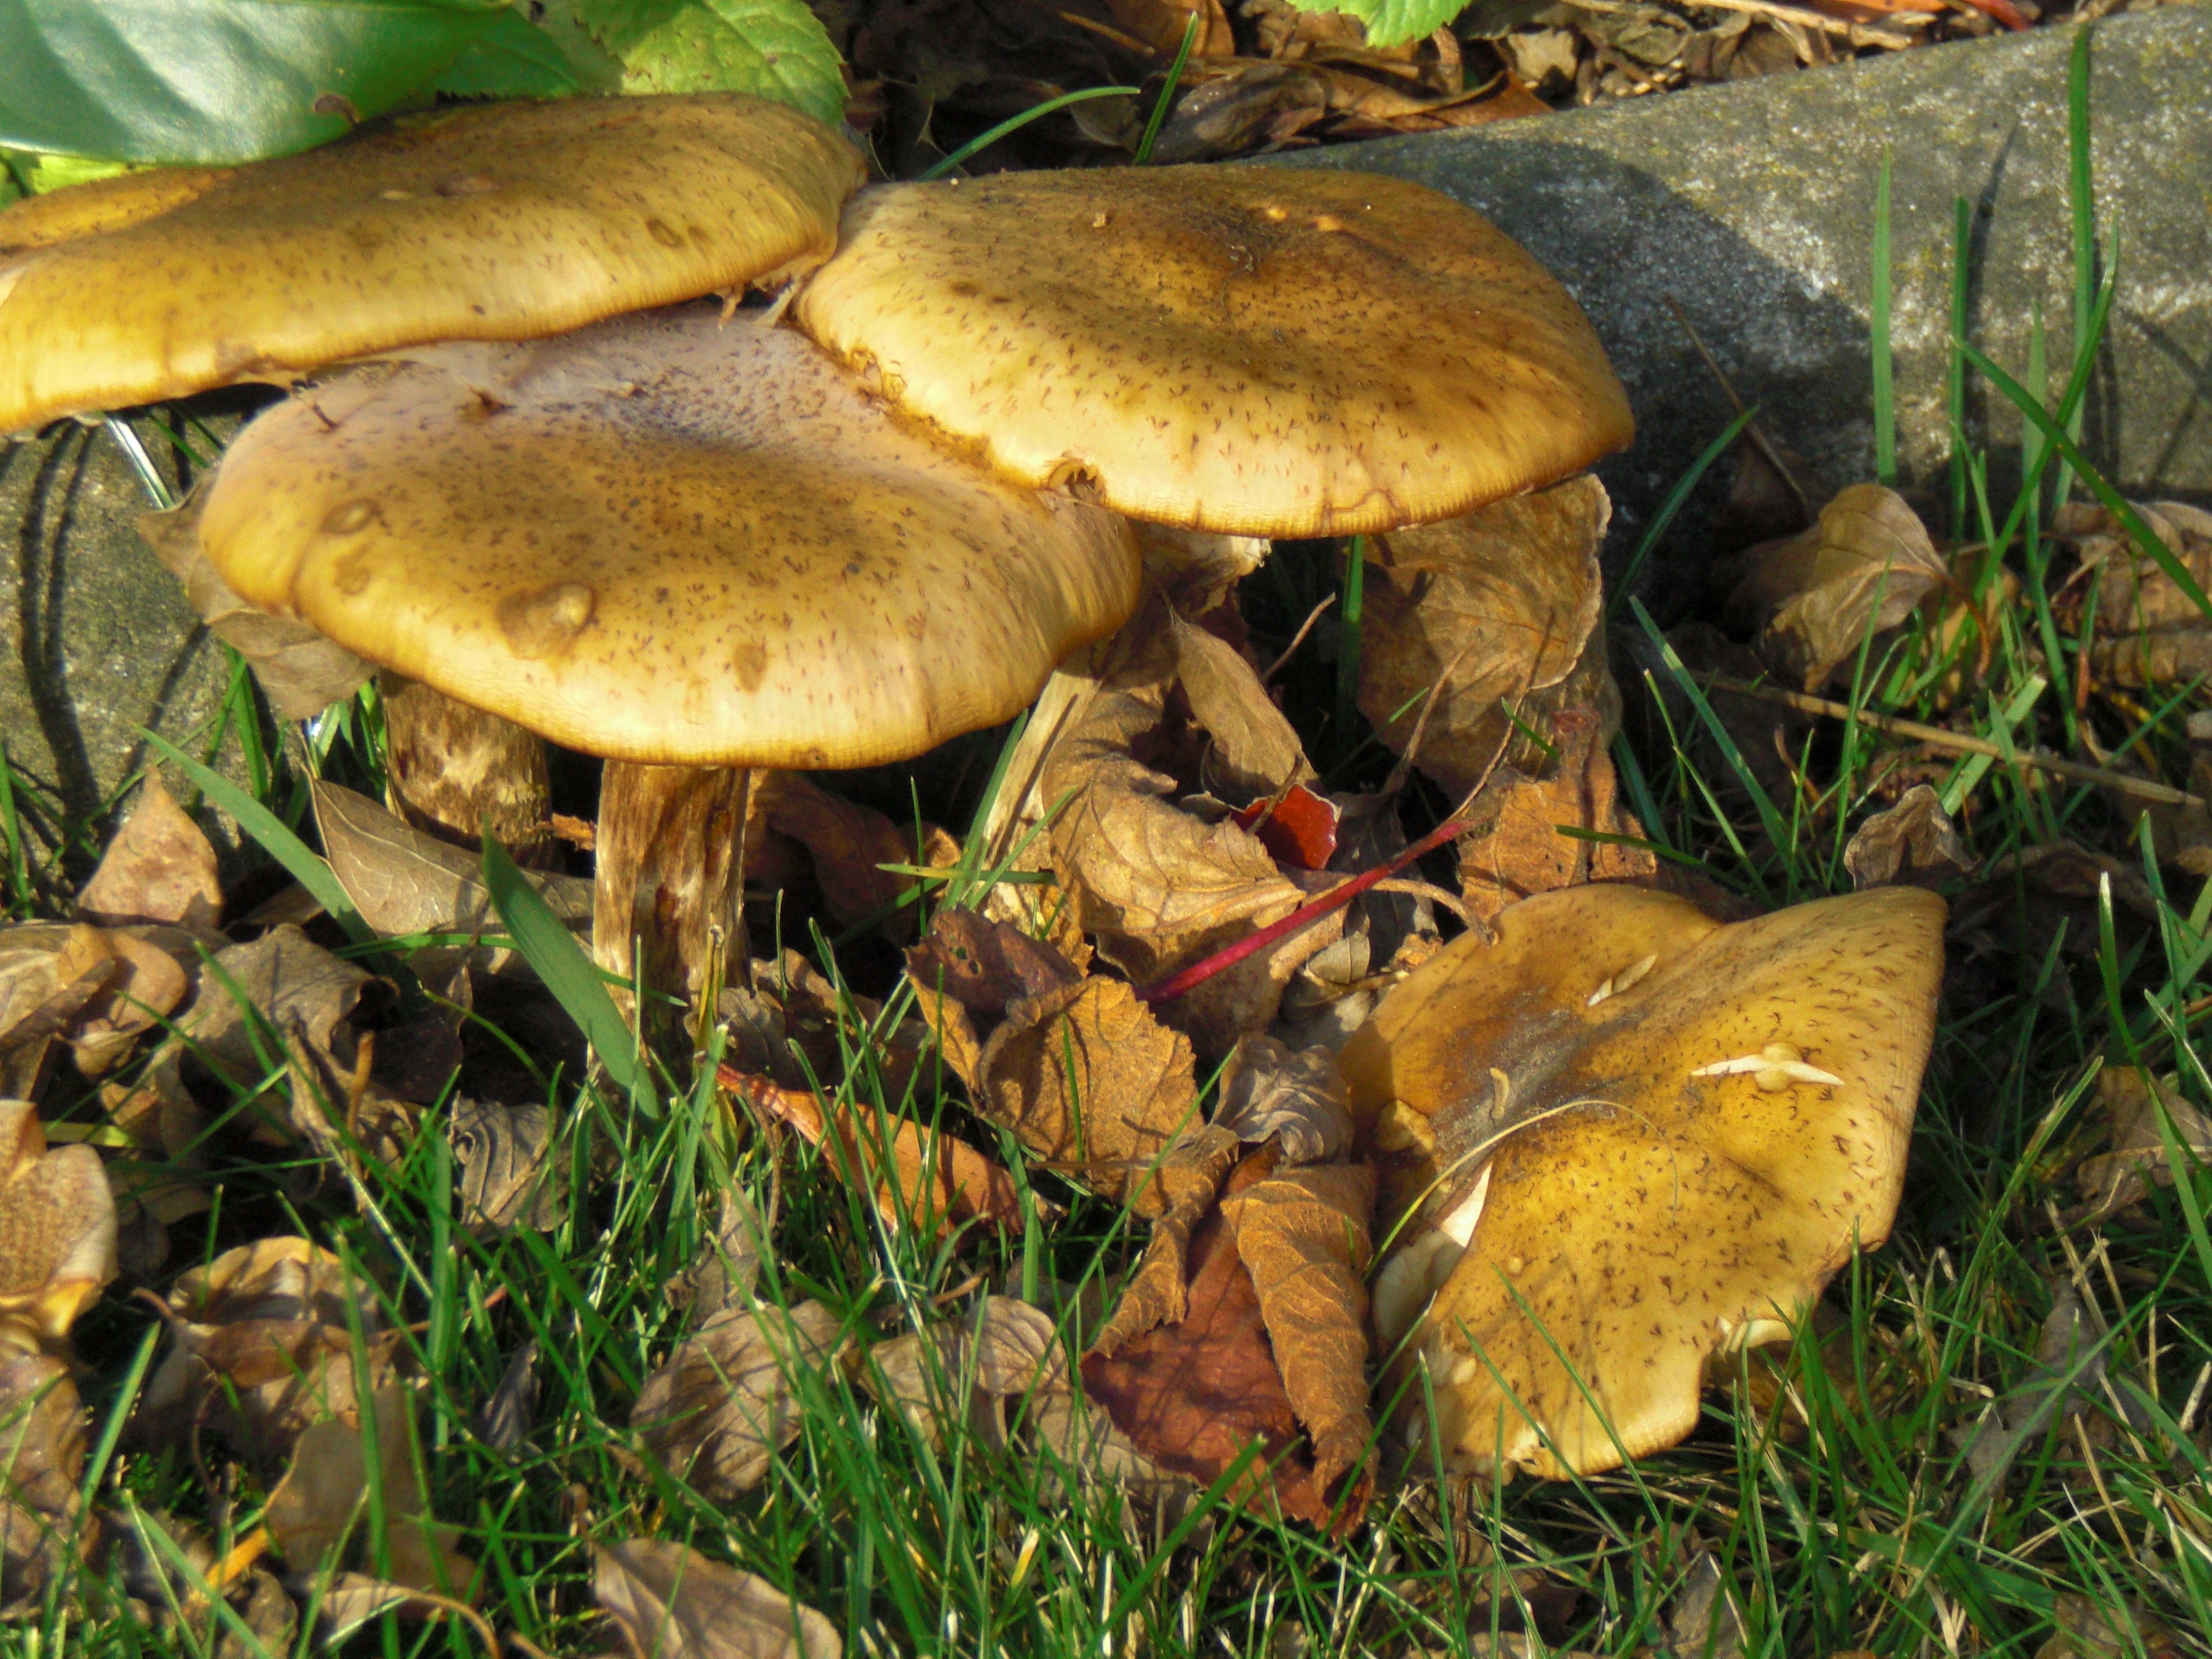
nature, plant, autumn, mushroom, close, fauna, fungus, mushrooms, woodland, bolete, matsutake, oyster mushroom, edible mushroom, medicinal mushroom, agaricomycetes, agaricaceae, penny bun